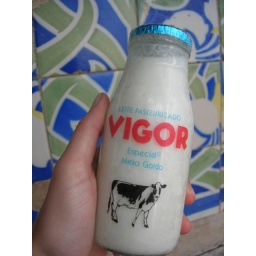
It's a good thing that most of my &amp;quot;must-have!&amp;quot; moments are centred around bottles of milk and balls of string.